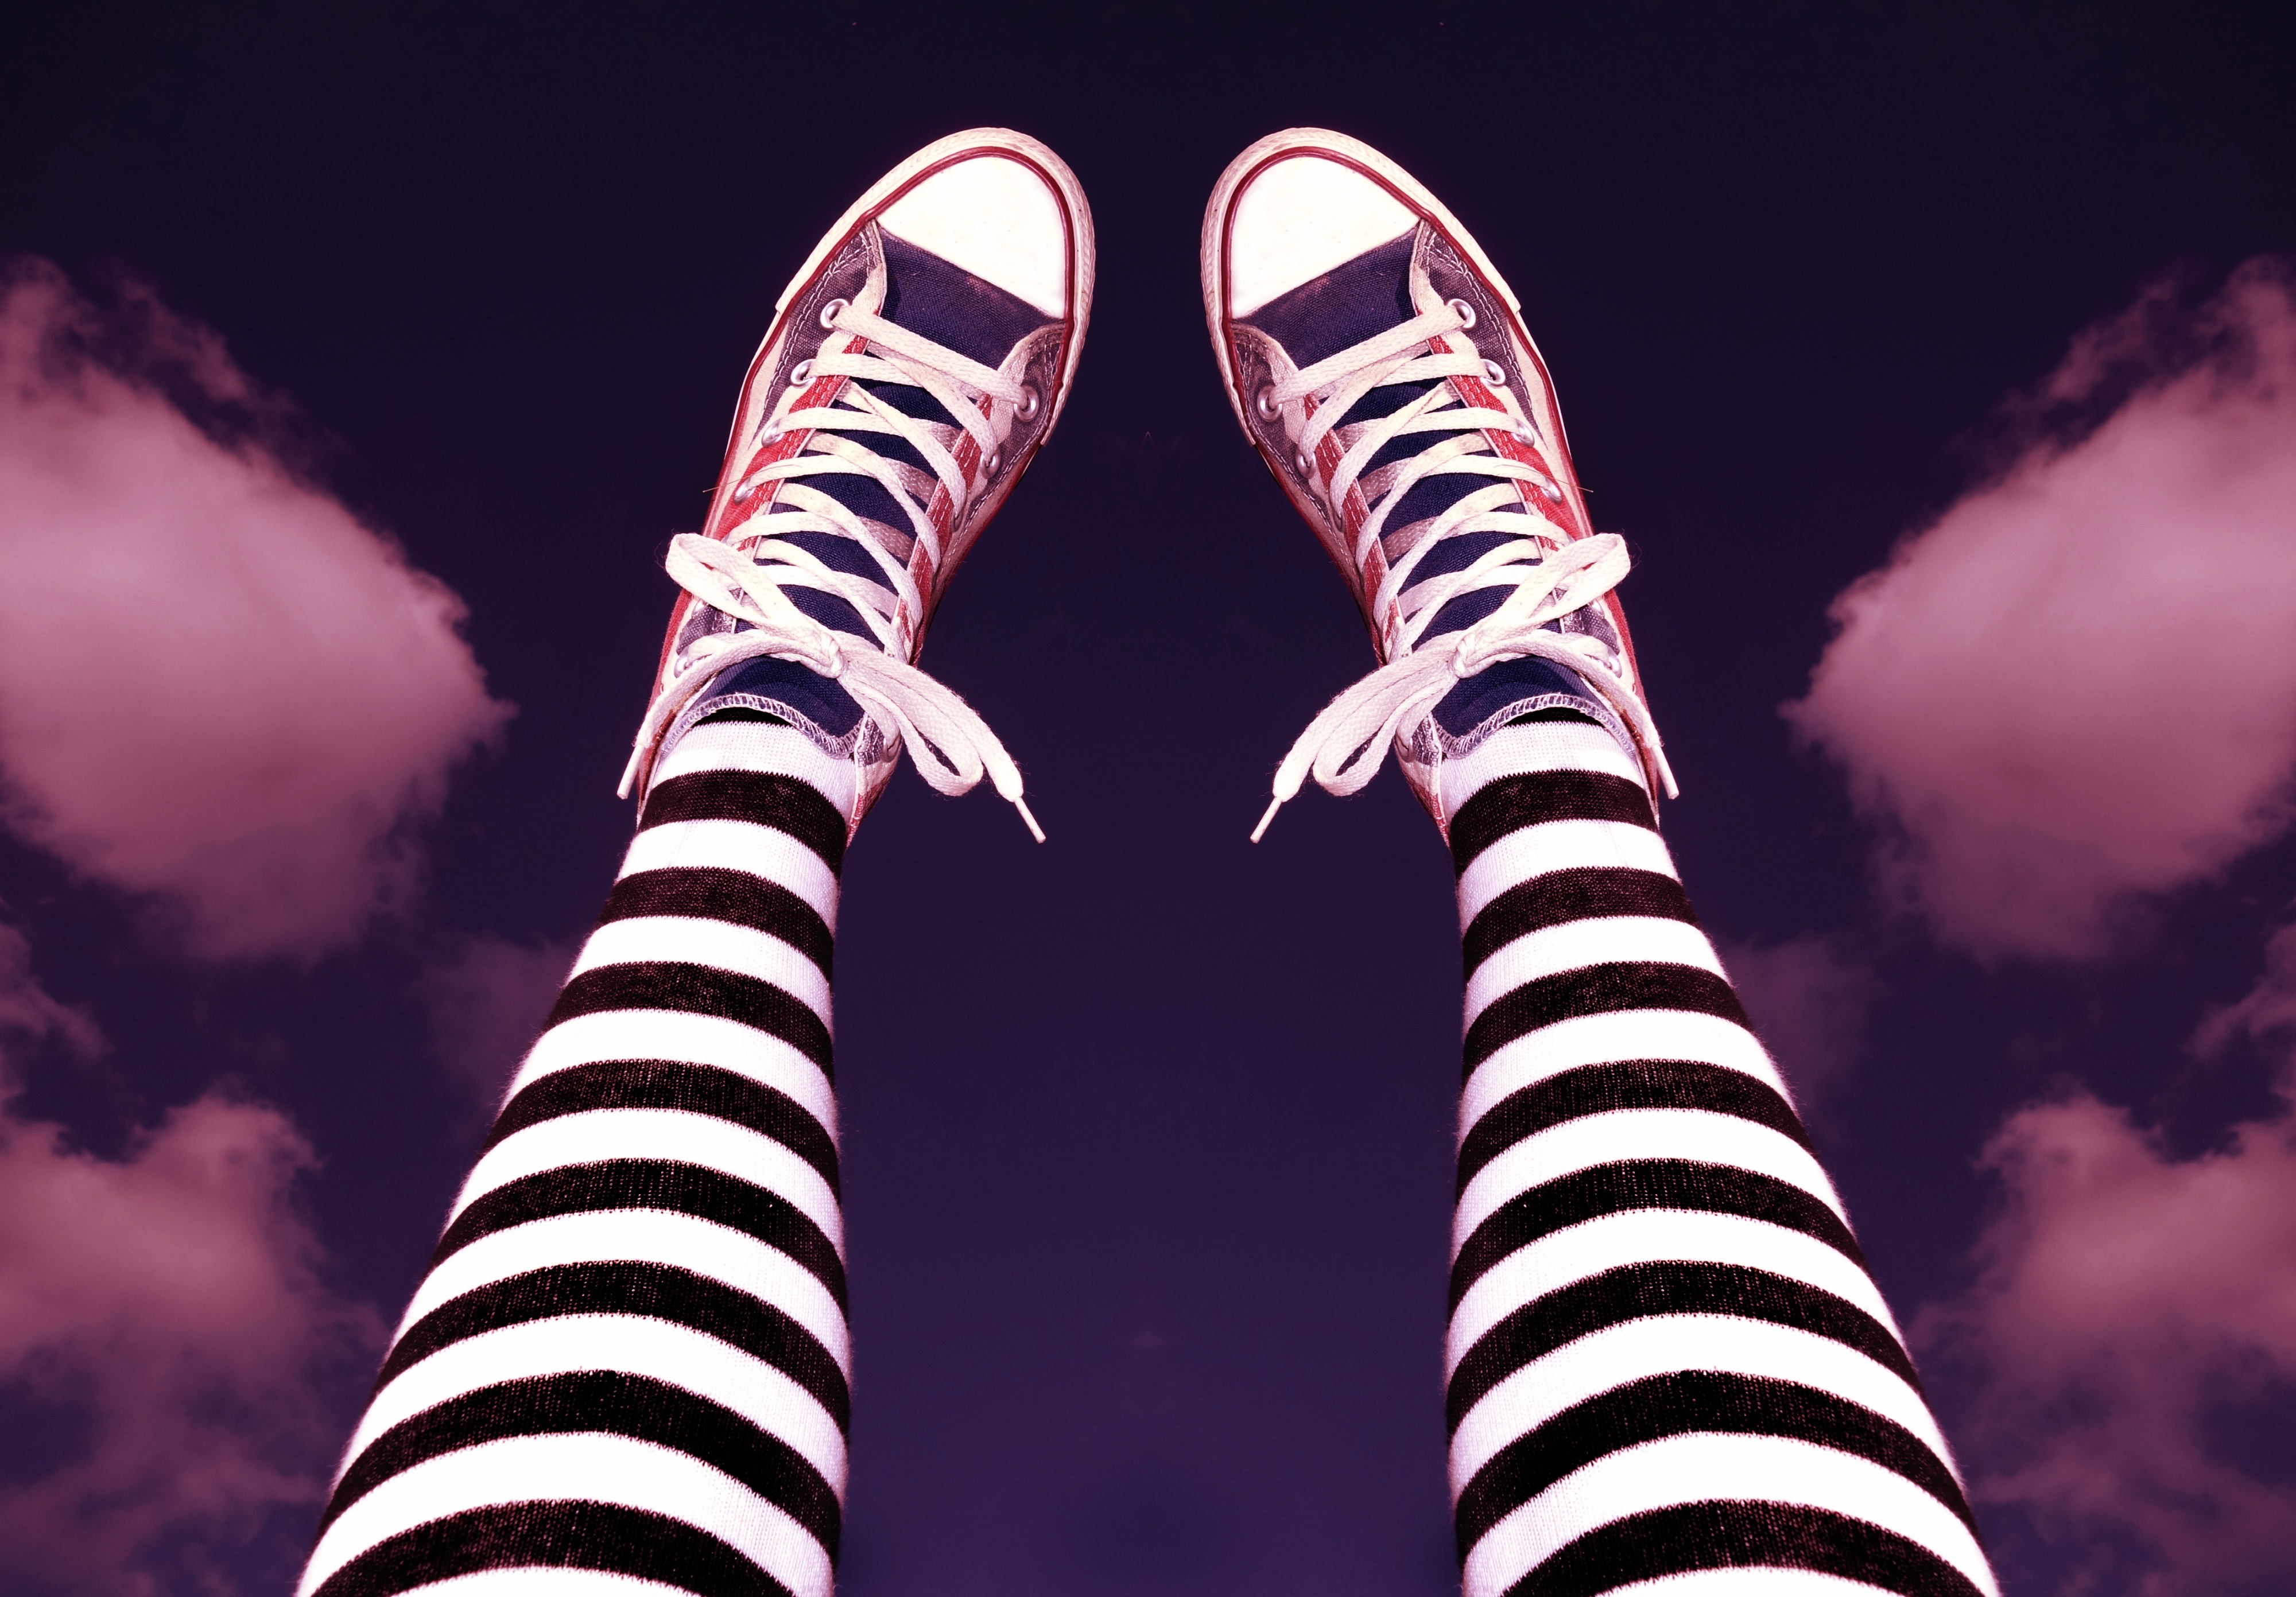
shoe, light, female, color, fashion, cool, legs, sneakers, stripes, footwear, style, tights, hip, fashion model, stripy tights, flag of the united states